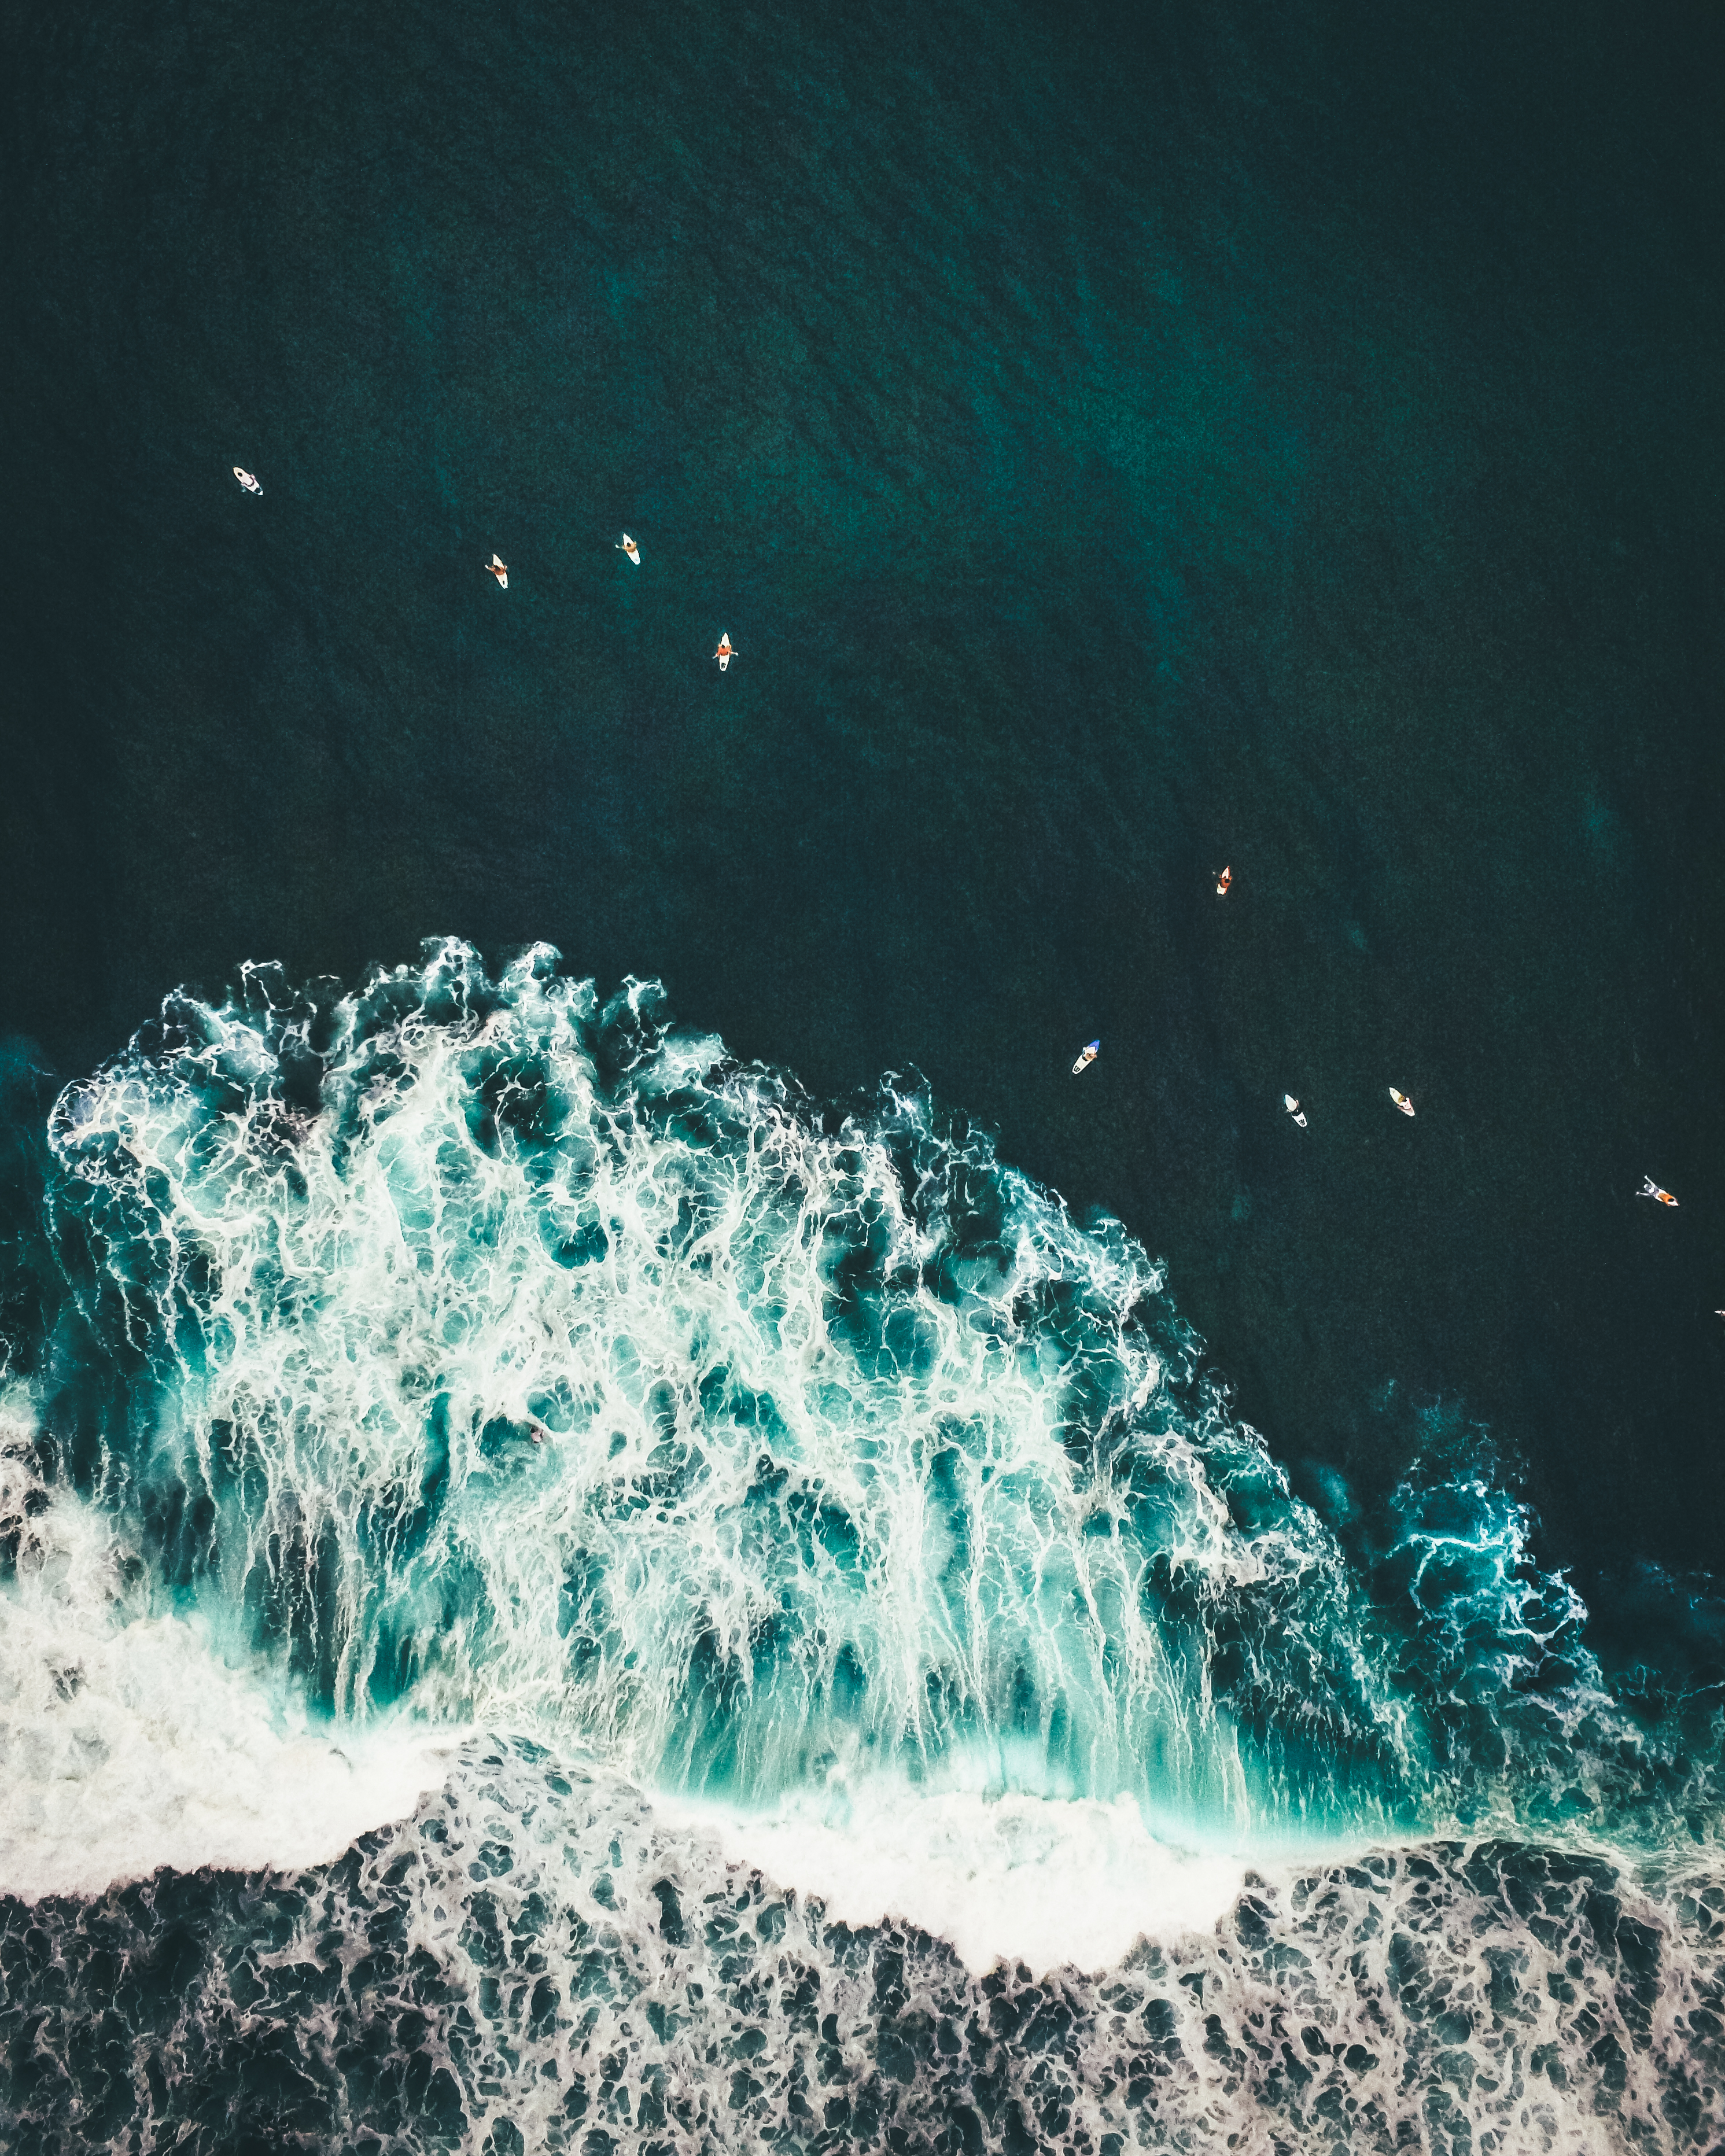
water, blue, sky, sea, turquoise, wave, green, ocean, water resources, aqua, wind wave, cloud, atmosphere, rock, sound, night, photography, coast, geological phenomenon, world, coastal and oceanic landforms, space, horizon